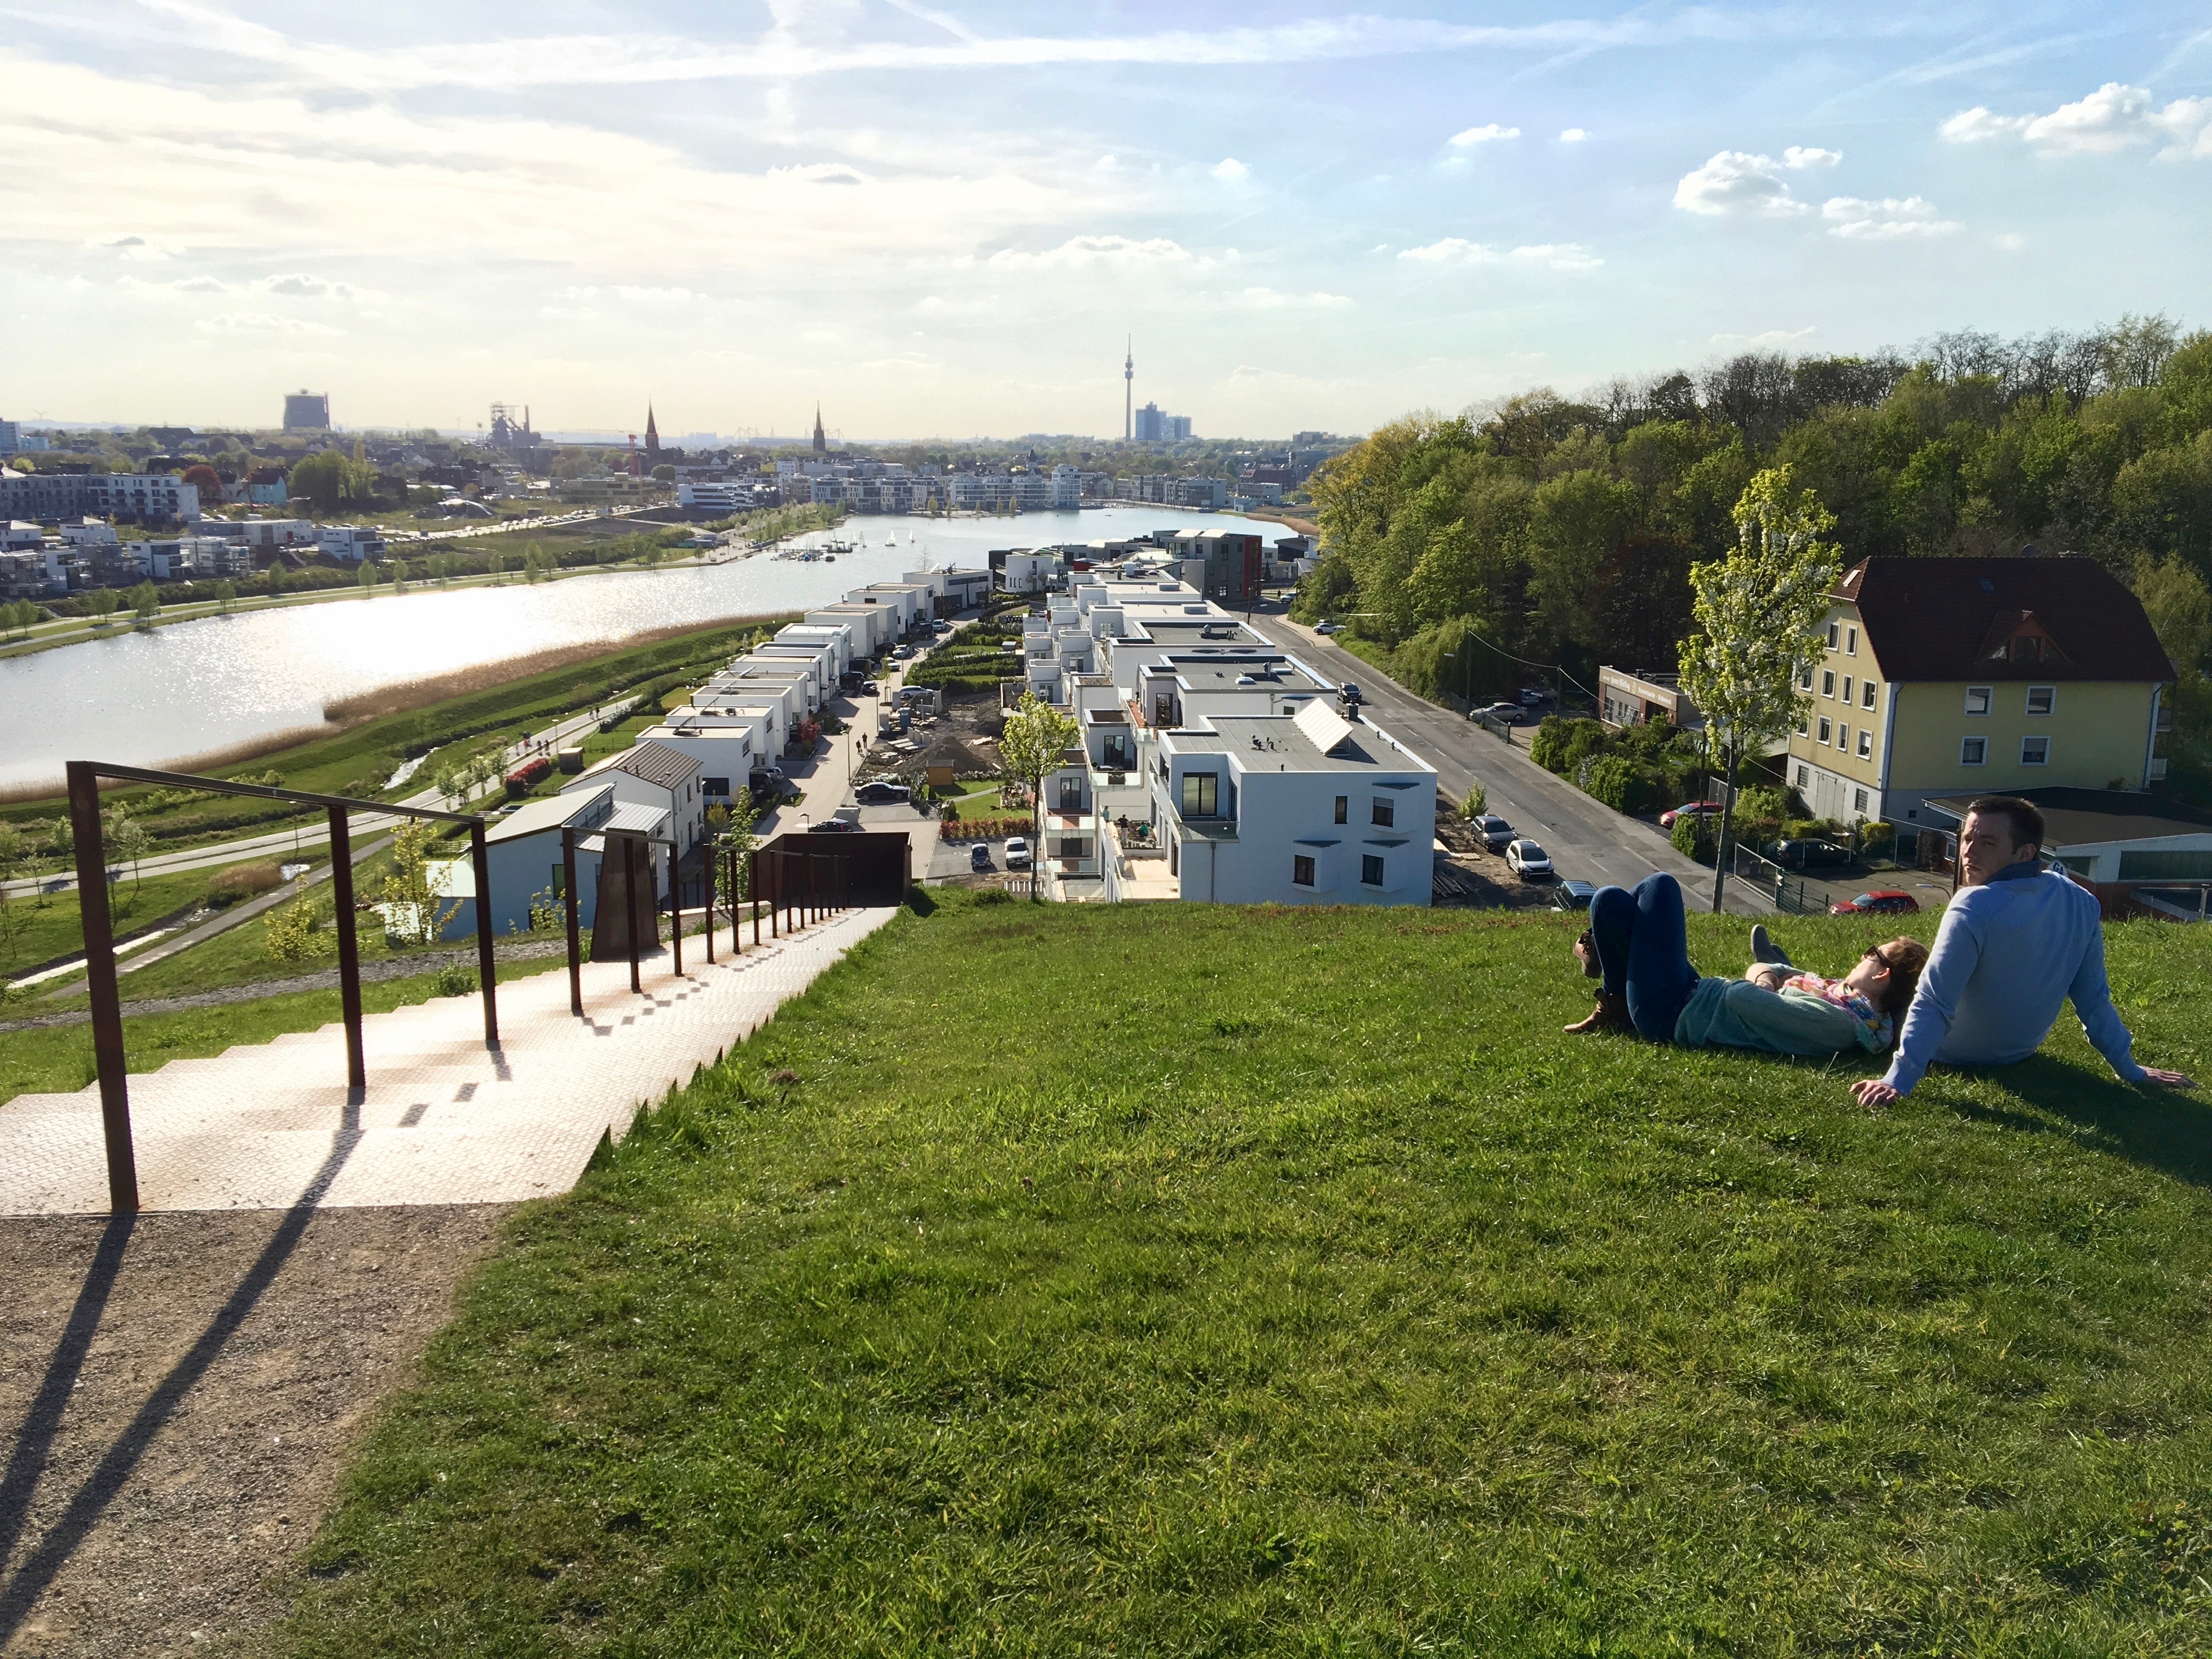
landscape, tree, nature, sky, hiking, farm, walk, idyllic, spring, green, stadium, sunny, walkers, dortmund, away, in the free, phoenix lake